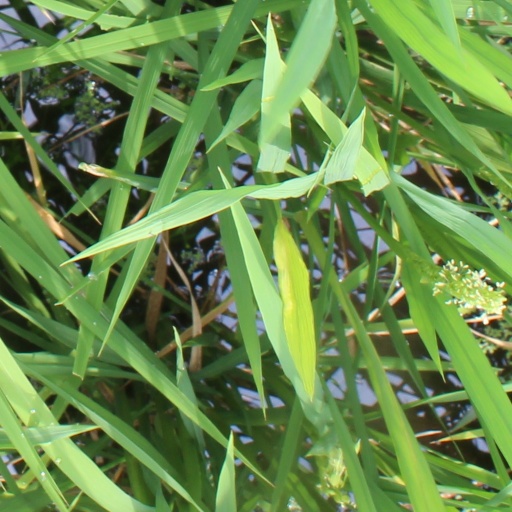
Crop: rice